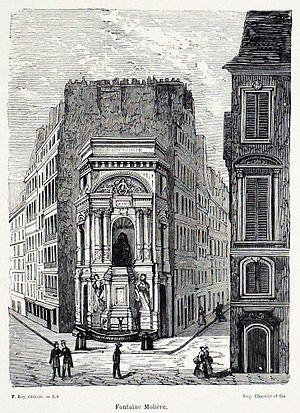
Fontaine Molière au XIXe siècle.
La place Mireille est une voie située dans le quartier du Palais-Royal du 1ᵉʳ arrondissement de Paris.
La fontaine Molière, ou Monument à Molière, est une fontaine située dans le 1ᵉʳ arrondissement de Paris sur la place Mireille à l'angle de la rue Molière et la rue de Richelieu.